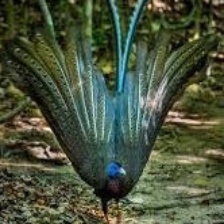
Species: GREAT ARGUS
Scientific name: ARGUSIANUS ARGU